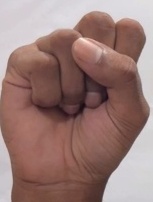
ASL sign: S